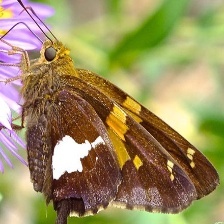
Species: SILVER SPOT SKIPPER